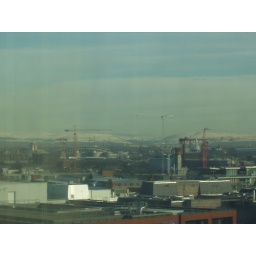
View from my office window, 11th floor in Piccadilly.